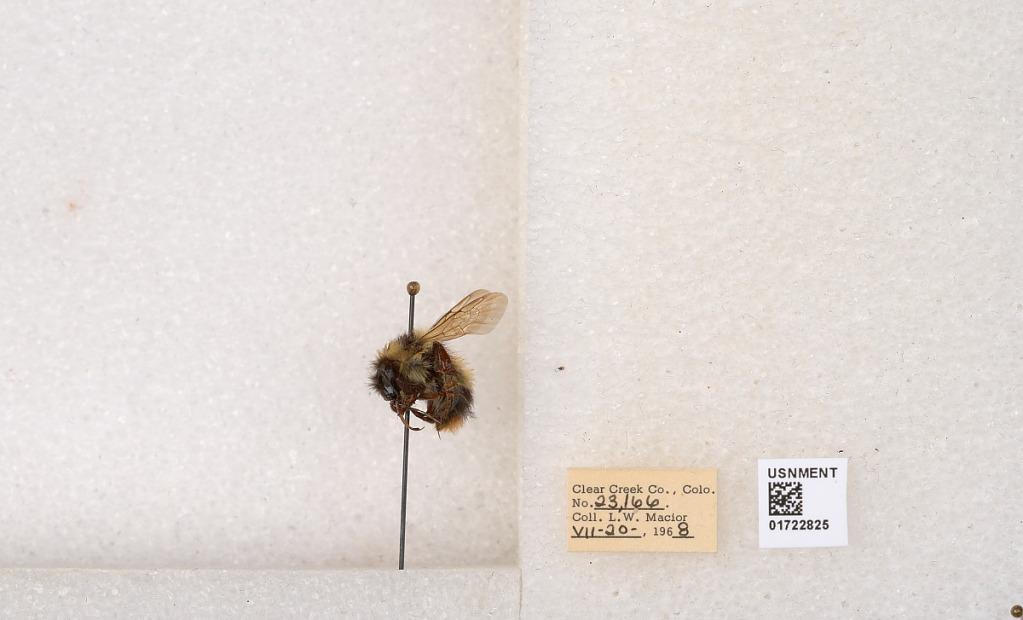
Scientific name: Bombus kirbyellus
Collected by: L. Macior
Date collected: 1968-7-20
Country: United States
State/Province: Colorado
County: Clear Creek
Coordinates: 39.6891, -105.644